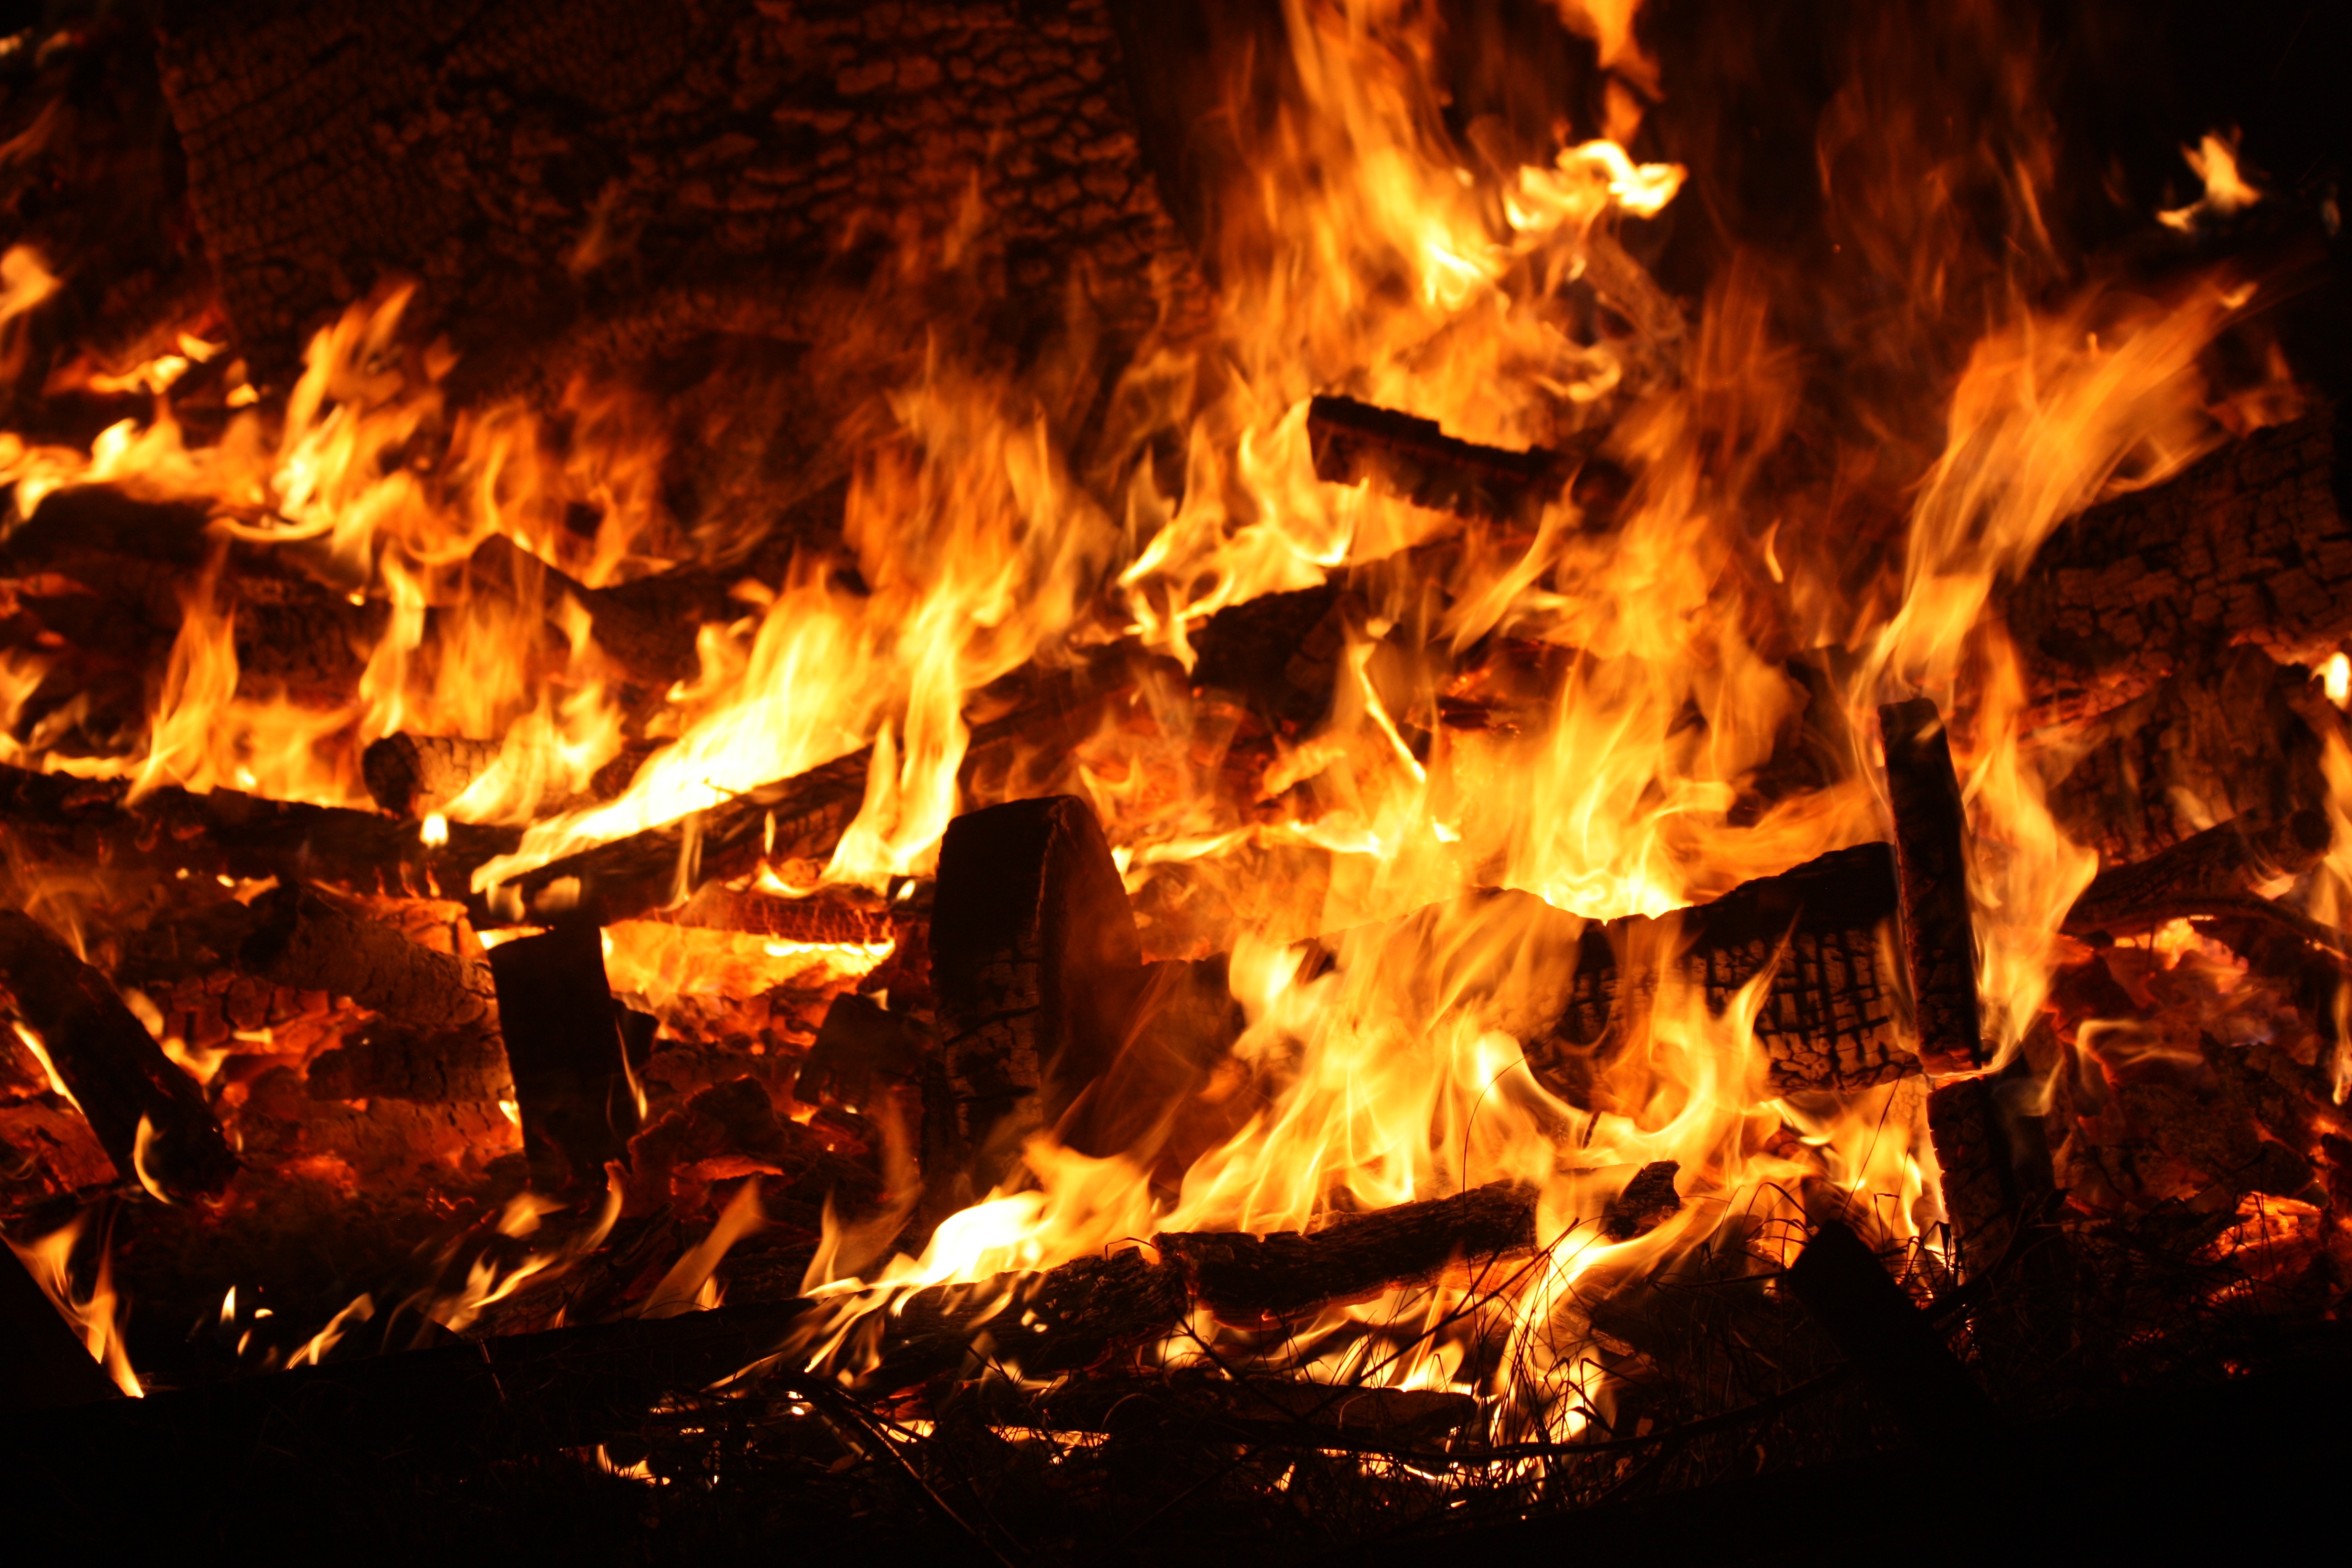
flame, fire, campfire, bonfire, hot, flames, geological phenomenon